Mafra, Portugal

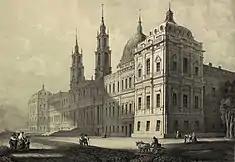
The massive façade of the Mafra Palace dwarfing the country-folk that lived in its shadow

The earliest archaeological remnants discovered in Mafra date to an early settlement of this region in the Neolithic period. In Seixosa, civil parish of Encarnação, in an area that was once a beach, there were archaeological remnants from the Paleolithic period, that indicate one of the oldest human presences in Europe. Similar human vestiges were discovered along the beach of São Julião, including specifically shell mounds produced by Mesolithic communities in the parish of Carvoeira. Although many of these remnants have been discovered submerged along the coast, they have been dated to 7000 B.C. During the Neolithic (5000 B.C.), the first agro-pastoral communities began to appear, remaining in small groups in strategically defensible locations. This includes sites in Igreja Nova, such as Penedo do Lexim (considered an important point in comprehending the Neolithic and Copper Age Iberian settlements) and occupied during the final part of the Neolithic, Chalcolithic and Bronze Age. Other structures from the Neolithic, today missing, such as the "castle" of Cheleiros or dolmens, whose name remains the only proof there is existence, such as Antas-Azueira and Antas-Gradil. In addition to the Penedo do Lexim, also in the Serra do Socorro and Tituaria, as funerary tombs from the Chalcolithic.